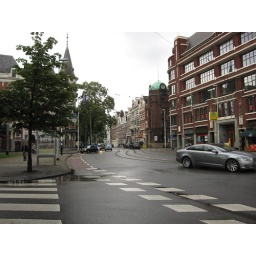
The building with the green dome is the super cool hostel we're staying at in Rotterdam!